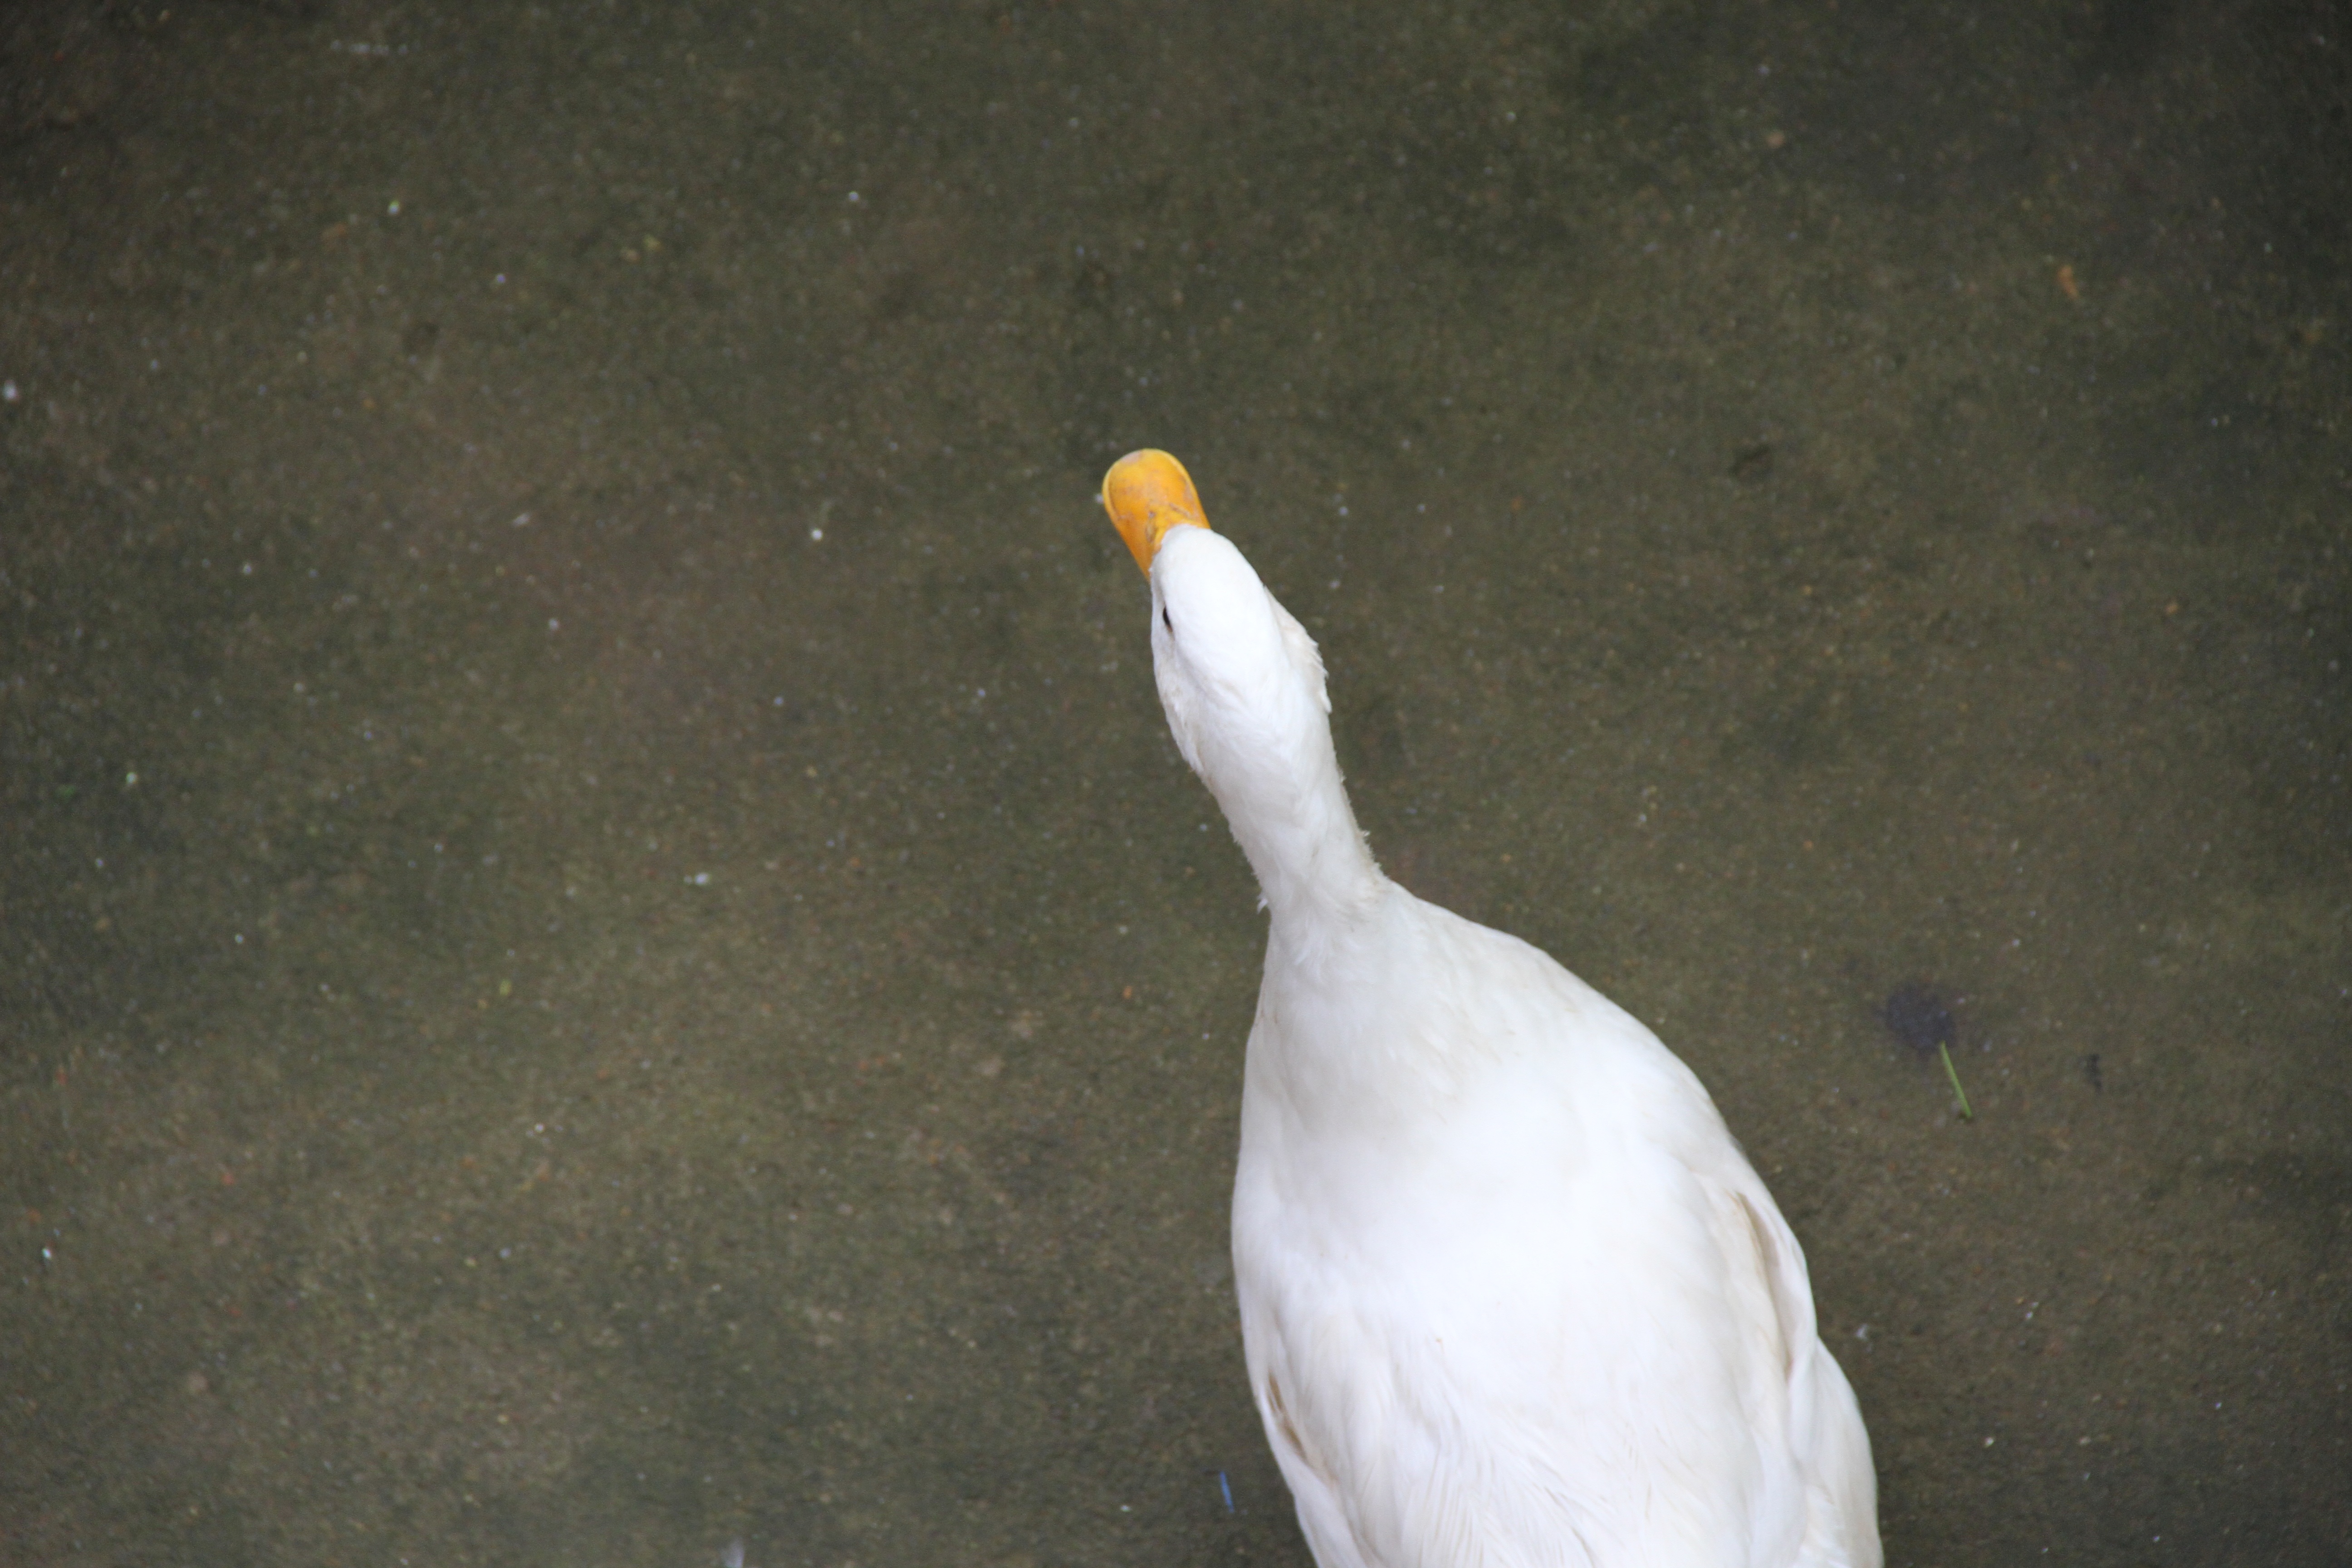
bird, wing, white, wildlife, beak, fauna, duck, goose, vertebrate, waterfowl, water bird, natural beauty, ducks geese and swans